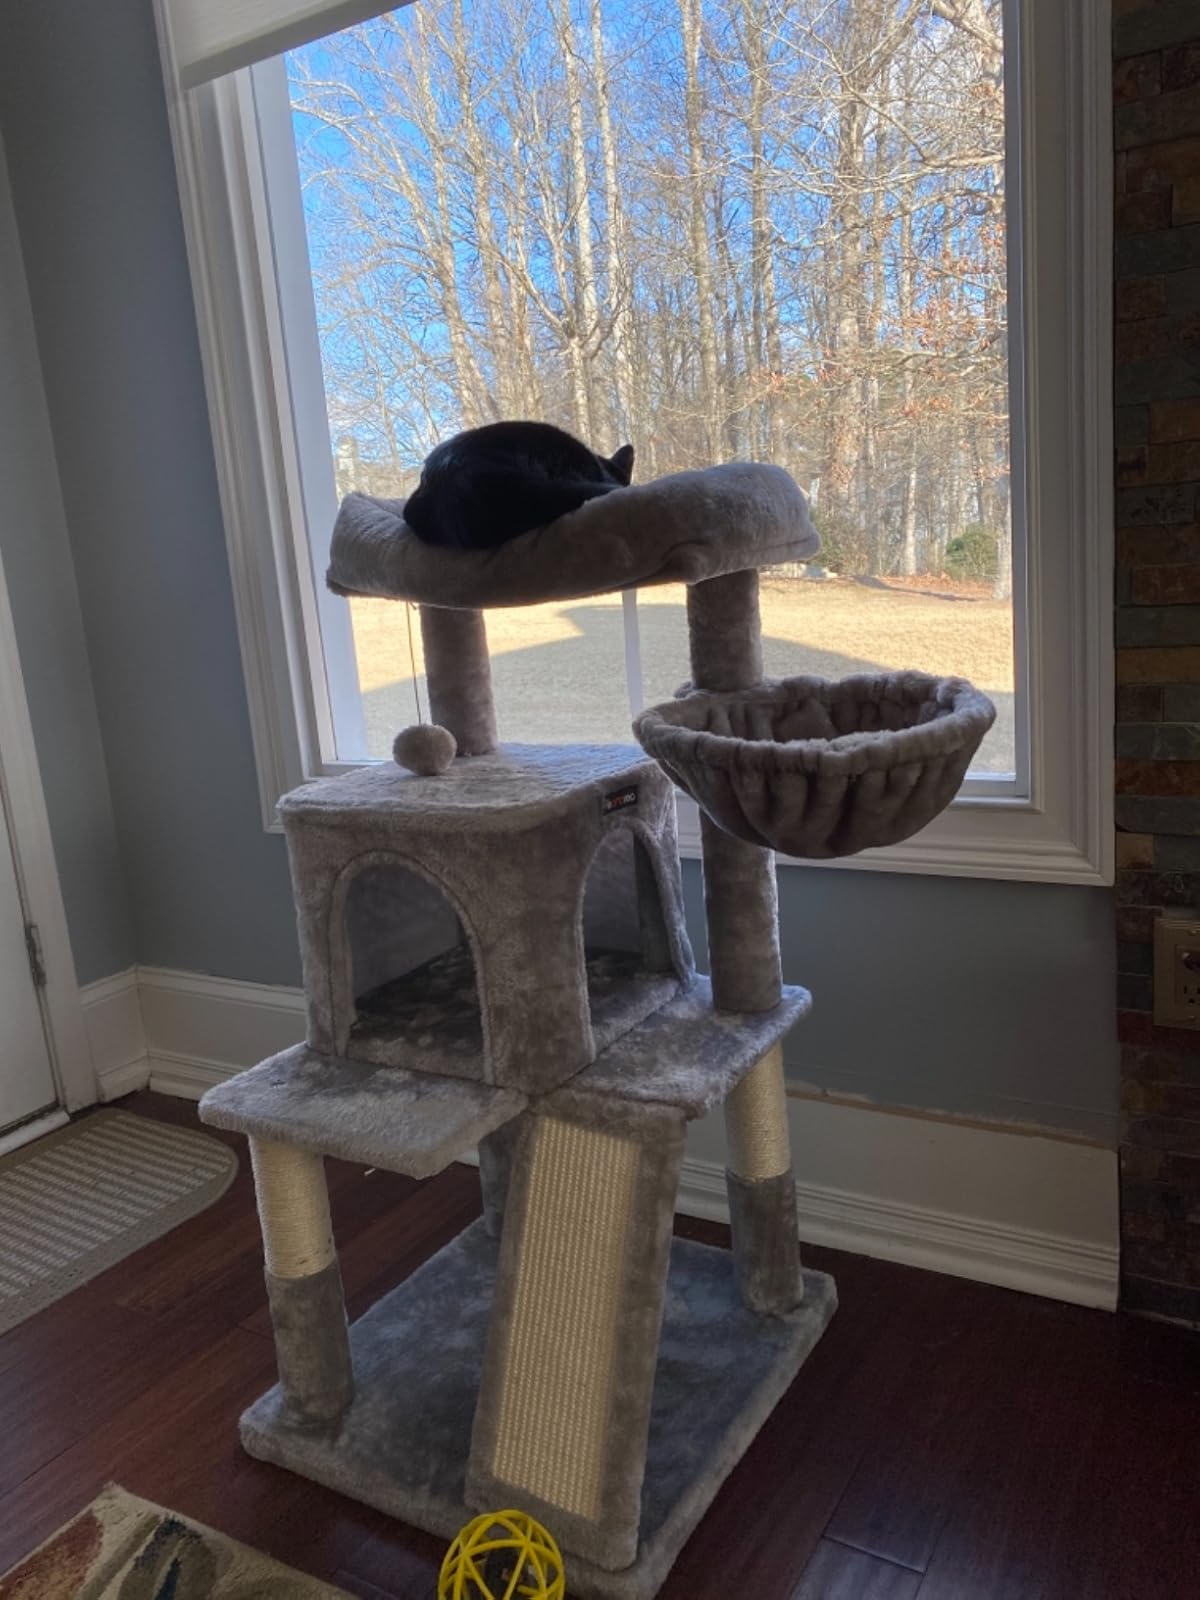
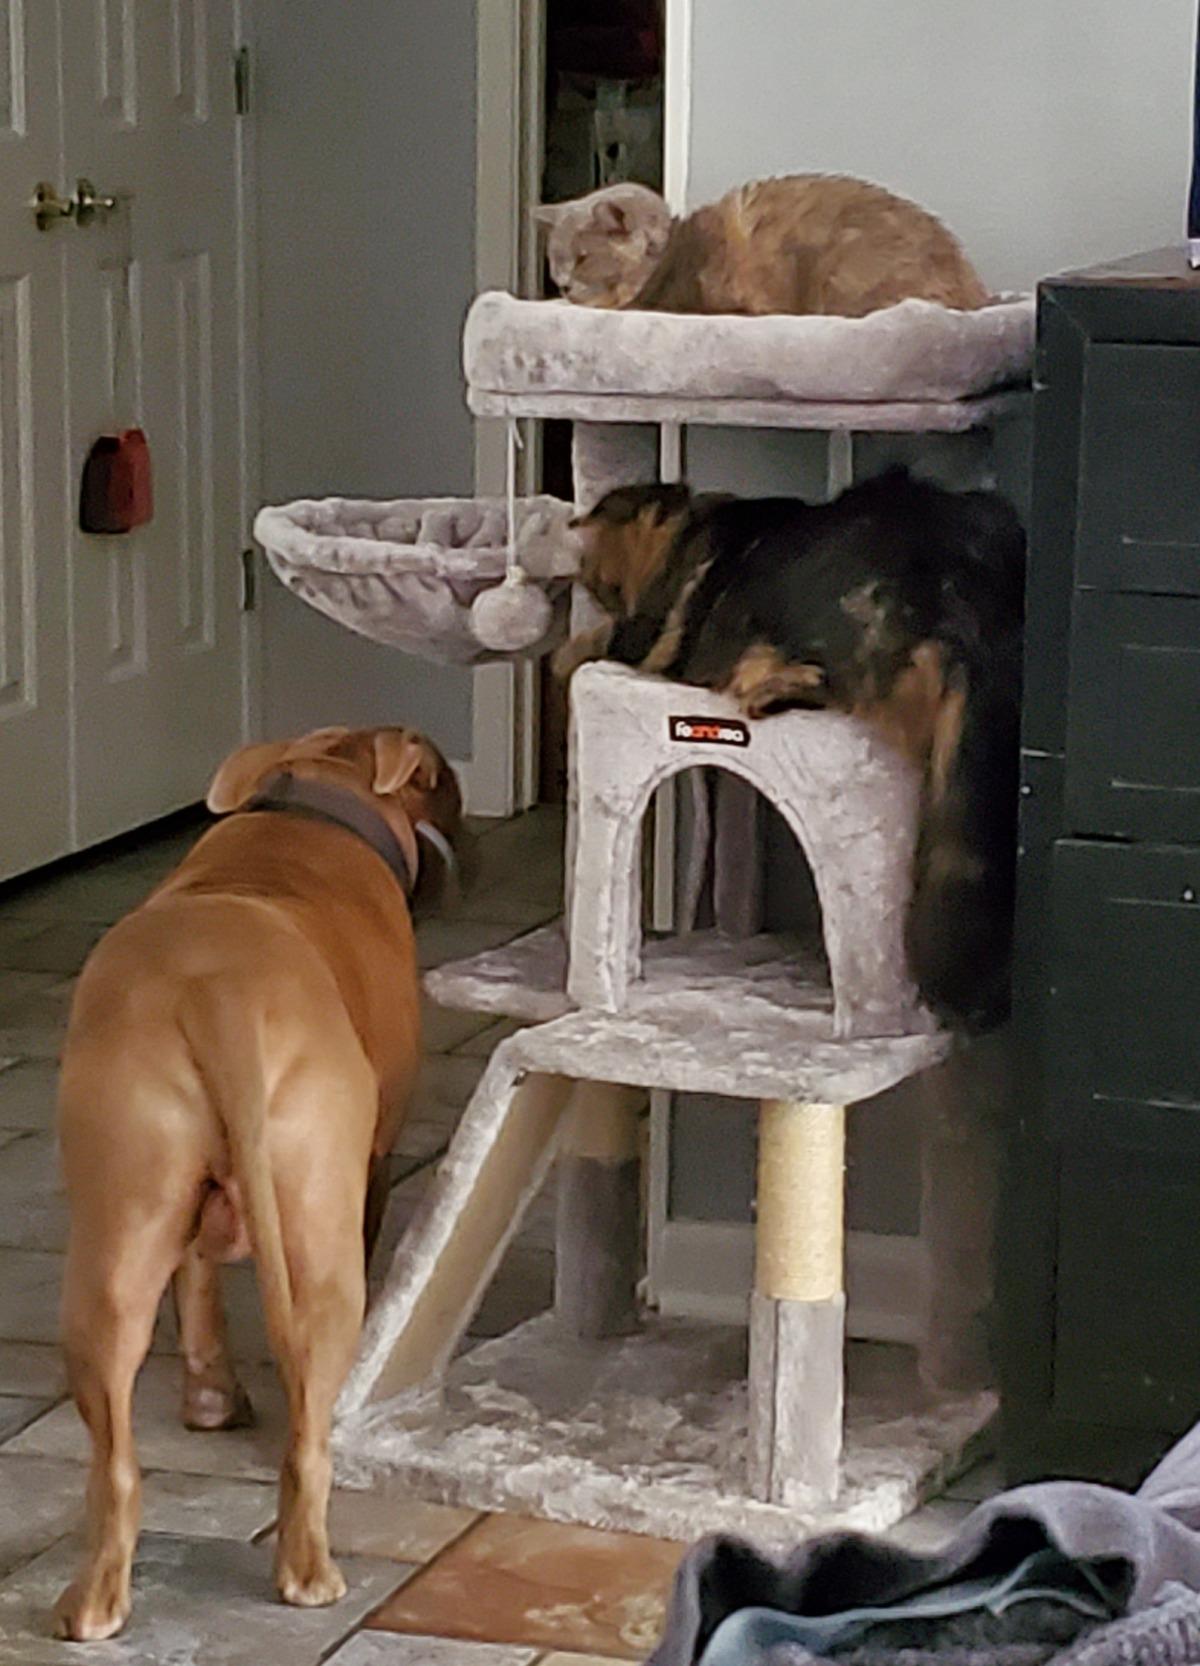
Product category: items_cat tree
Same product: yes